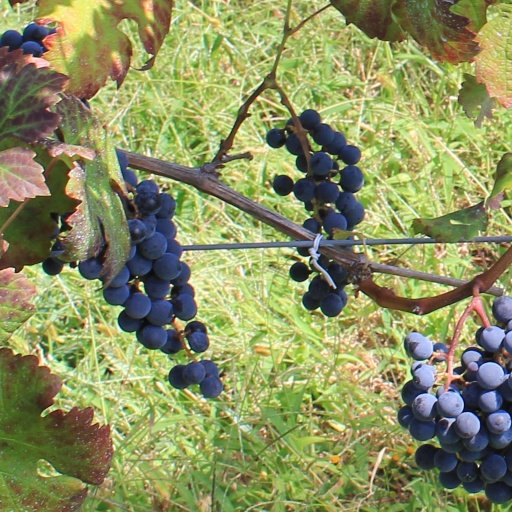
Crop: grape